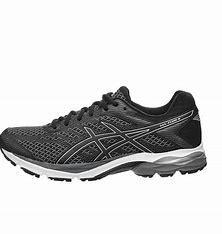
Brand: Asics
Model: Gel Flux 4